Allied bombings of Amsterdam-Noord

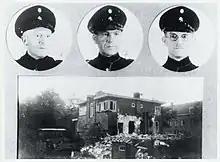
The police station in Amsterdam-Noord that was bombed during the 17 July 1943 raid. On top are three portraits of officers that did not survive the attack: Dirk Tigchelaar, Roelof Luns, and Gerrit Egbert Sempel.

USAAF general Eaker stated to the Dutch government-in-exile on 29 July 1943: "“I plead guilty and deeply apologize.”" He explained that the attack had wrongly failed to abort the mission after the recall of the leading aircraft, and the bombs were aimed with insufficient accuracy. Eaker promised to improve, and he would reiterate to the USAAF the "strong instructions" for bombing on occupied territory. Furthermore, the involved pilots in question were reprimanded.